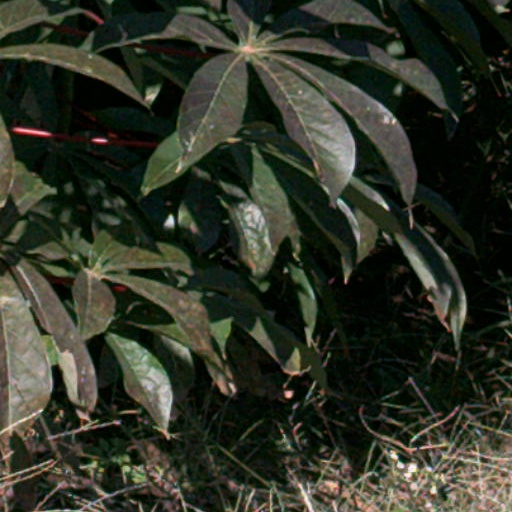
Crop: cassava